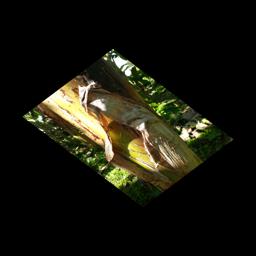
Label: PSEUDOSTEM WEEVIL